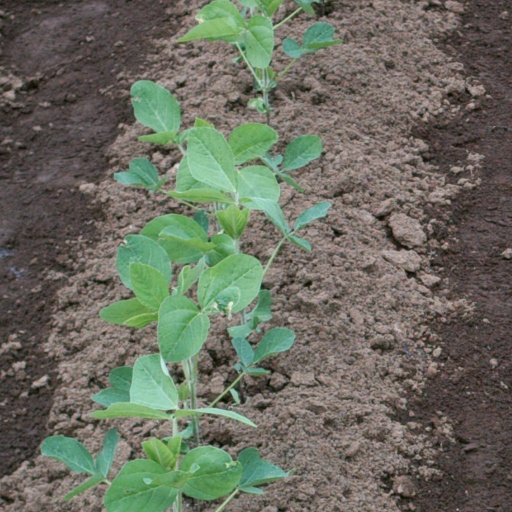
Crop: soybean